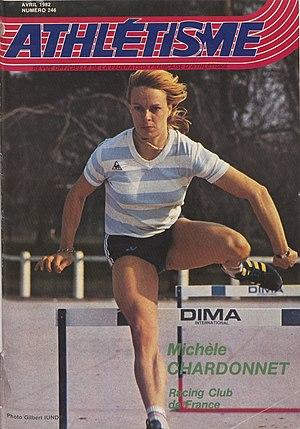
Michèle Chardonnet en 1982
Michèle Chardonnet est une athlète française, né le 27 octobre 1956 à Toulon, spécialiste du 100 mètres haies et licenciée au Racing club de France puis à l'ASPTT Toulon La Valette, de 1,70 m pour 60 kg.